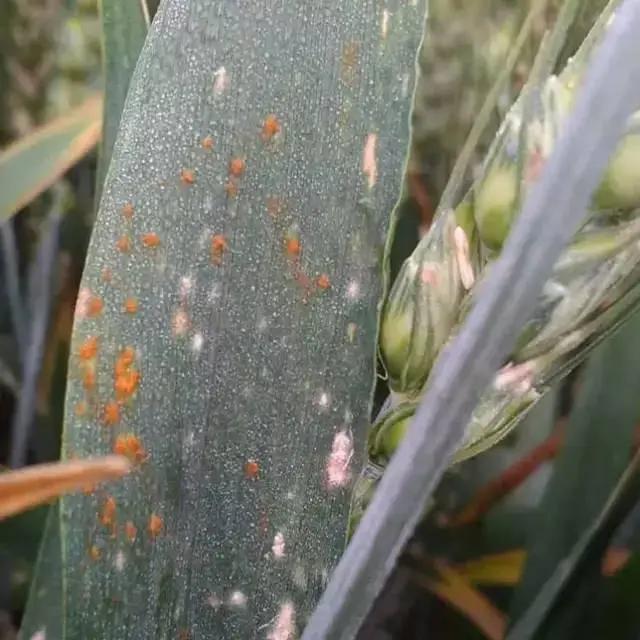
Plant: Wheat
Disease: wheat leaf rust